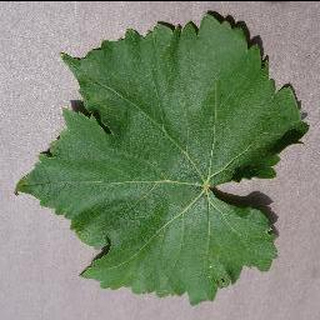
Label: healthy_grape